Haedong Jegukgi

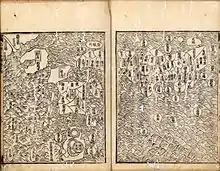
Haedong Jegukgi

Haedong Jegukgi or Records of Countries Across the Sea to the East is a fifteenth-century Korean text on relations between Joseon, Japan, and the Ryūkyū Kingdom. Compiled by government officials –71, it was presented to King Seongjong early in 1472; though this manuscript is now lost, an expanded printed version of 1512 is still extant. This later printed version includes a chronicle of the Emperors of Japan, a gazetteer of Japan, and maps of Japan and Ryūkyū.